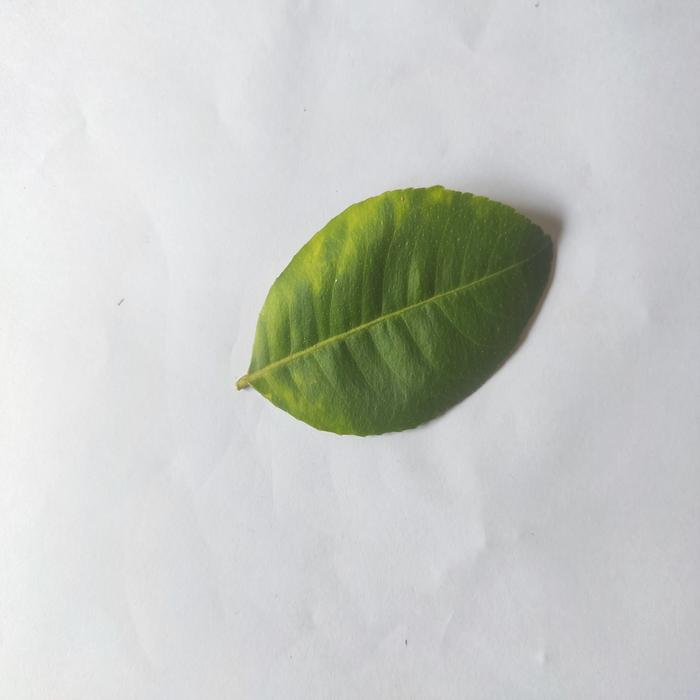
Crop: Lemon
Leaf condition: Citrus